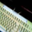
Label: keyboard